U.S. Route 27 in Tennessee

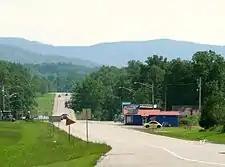
US 27 at the Tennessee–Kentucky state line, looking south into Scott County from McCreary County, Kentucky. The shop on the right sits near the border and allows Tennessee residents to take advantage of Kentucky's lower state sales tax on cigarettes.

The route in Hamilton County was removed from its original location to build the controlled-access highway. The original route ran across the Market Street Bridge and became what is now called Dayton Boulevard, which then ran through Red Bank, east of the current route, and Soddy-Daisy, west of the current route. The majority of this route stmains and is sometimes referred to as "Old US 27" or "Old 27".